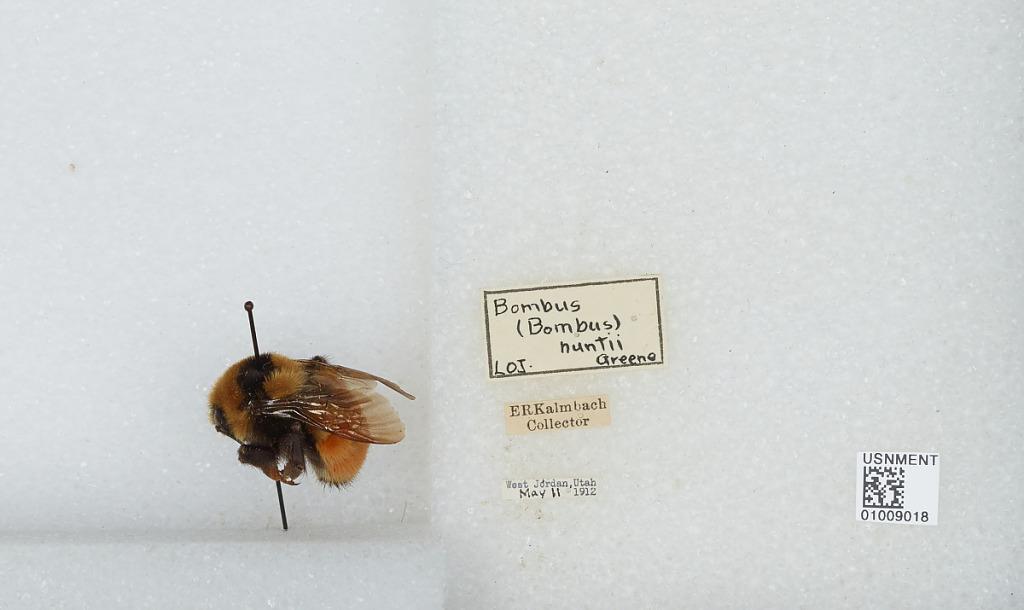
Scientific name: Bombus (Pyrobombus) huntii Greene
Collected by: E. Kalmbach
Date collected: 1912-5-11
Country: United States
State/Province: Utah
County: Salt Lake
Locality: West Jordan
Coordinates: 40.6064, -111.976